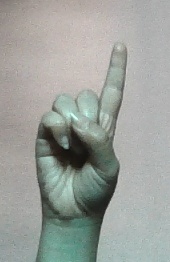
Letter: bb